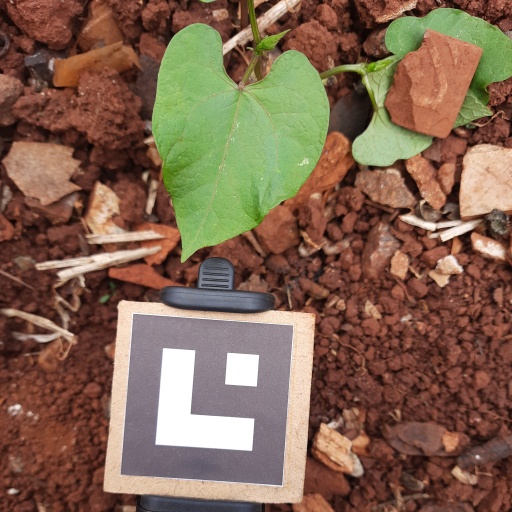
Observations: wavy surface, no eating holes, under shade